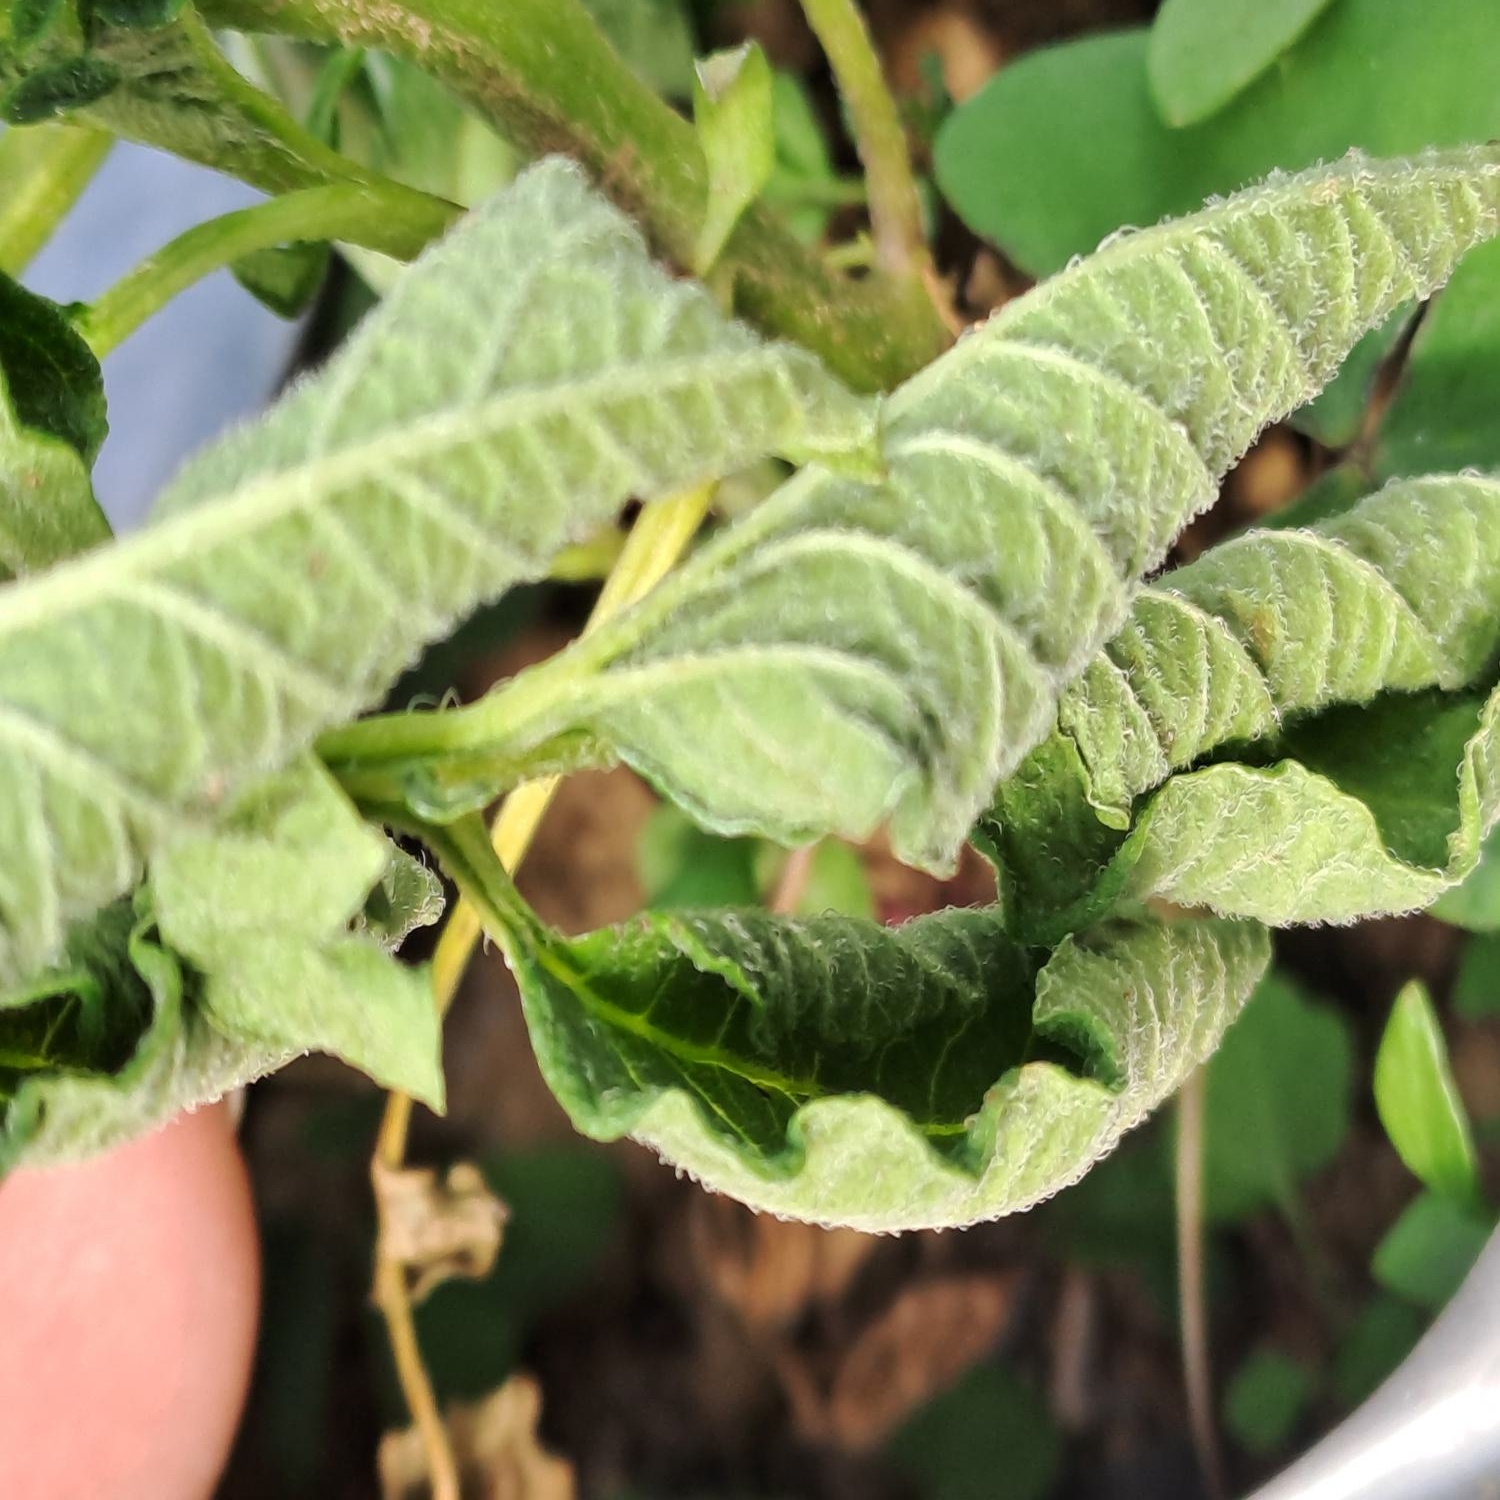
Etiqueta: Pudricion_Parda